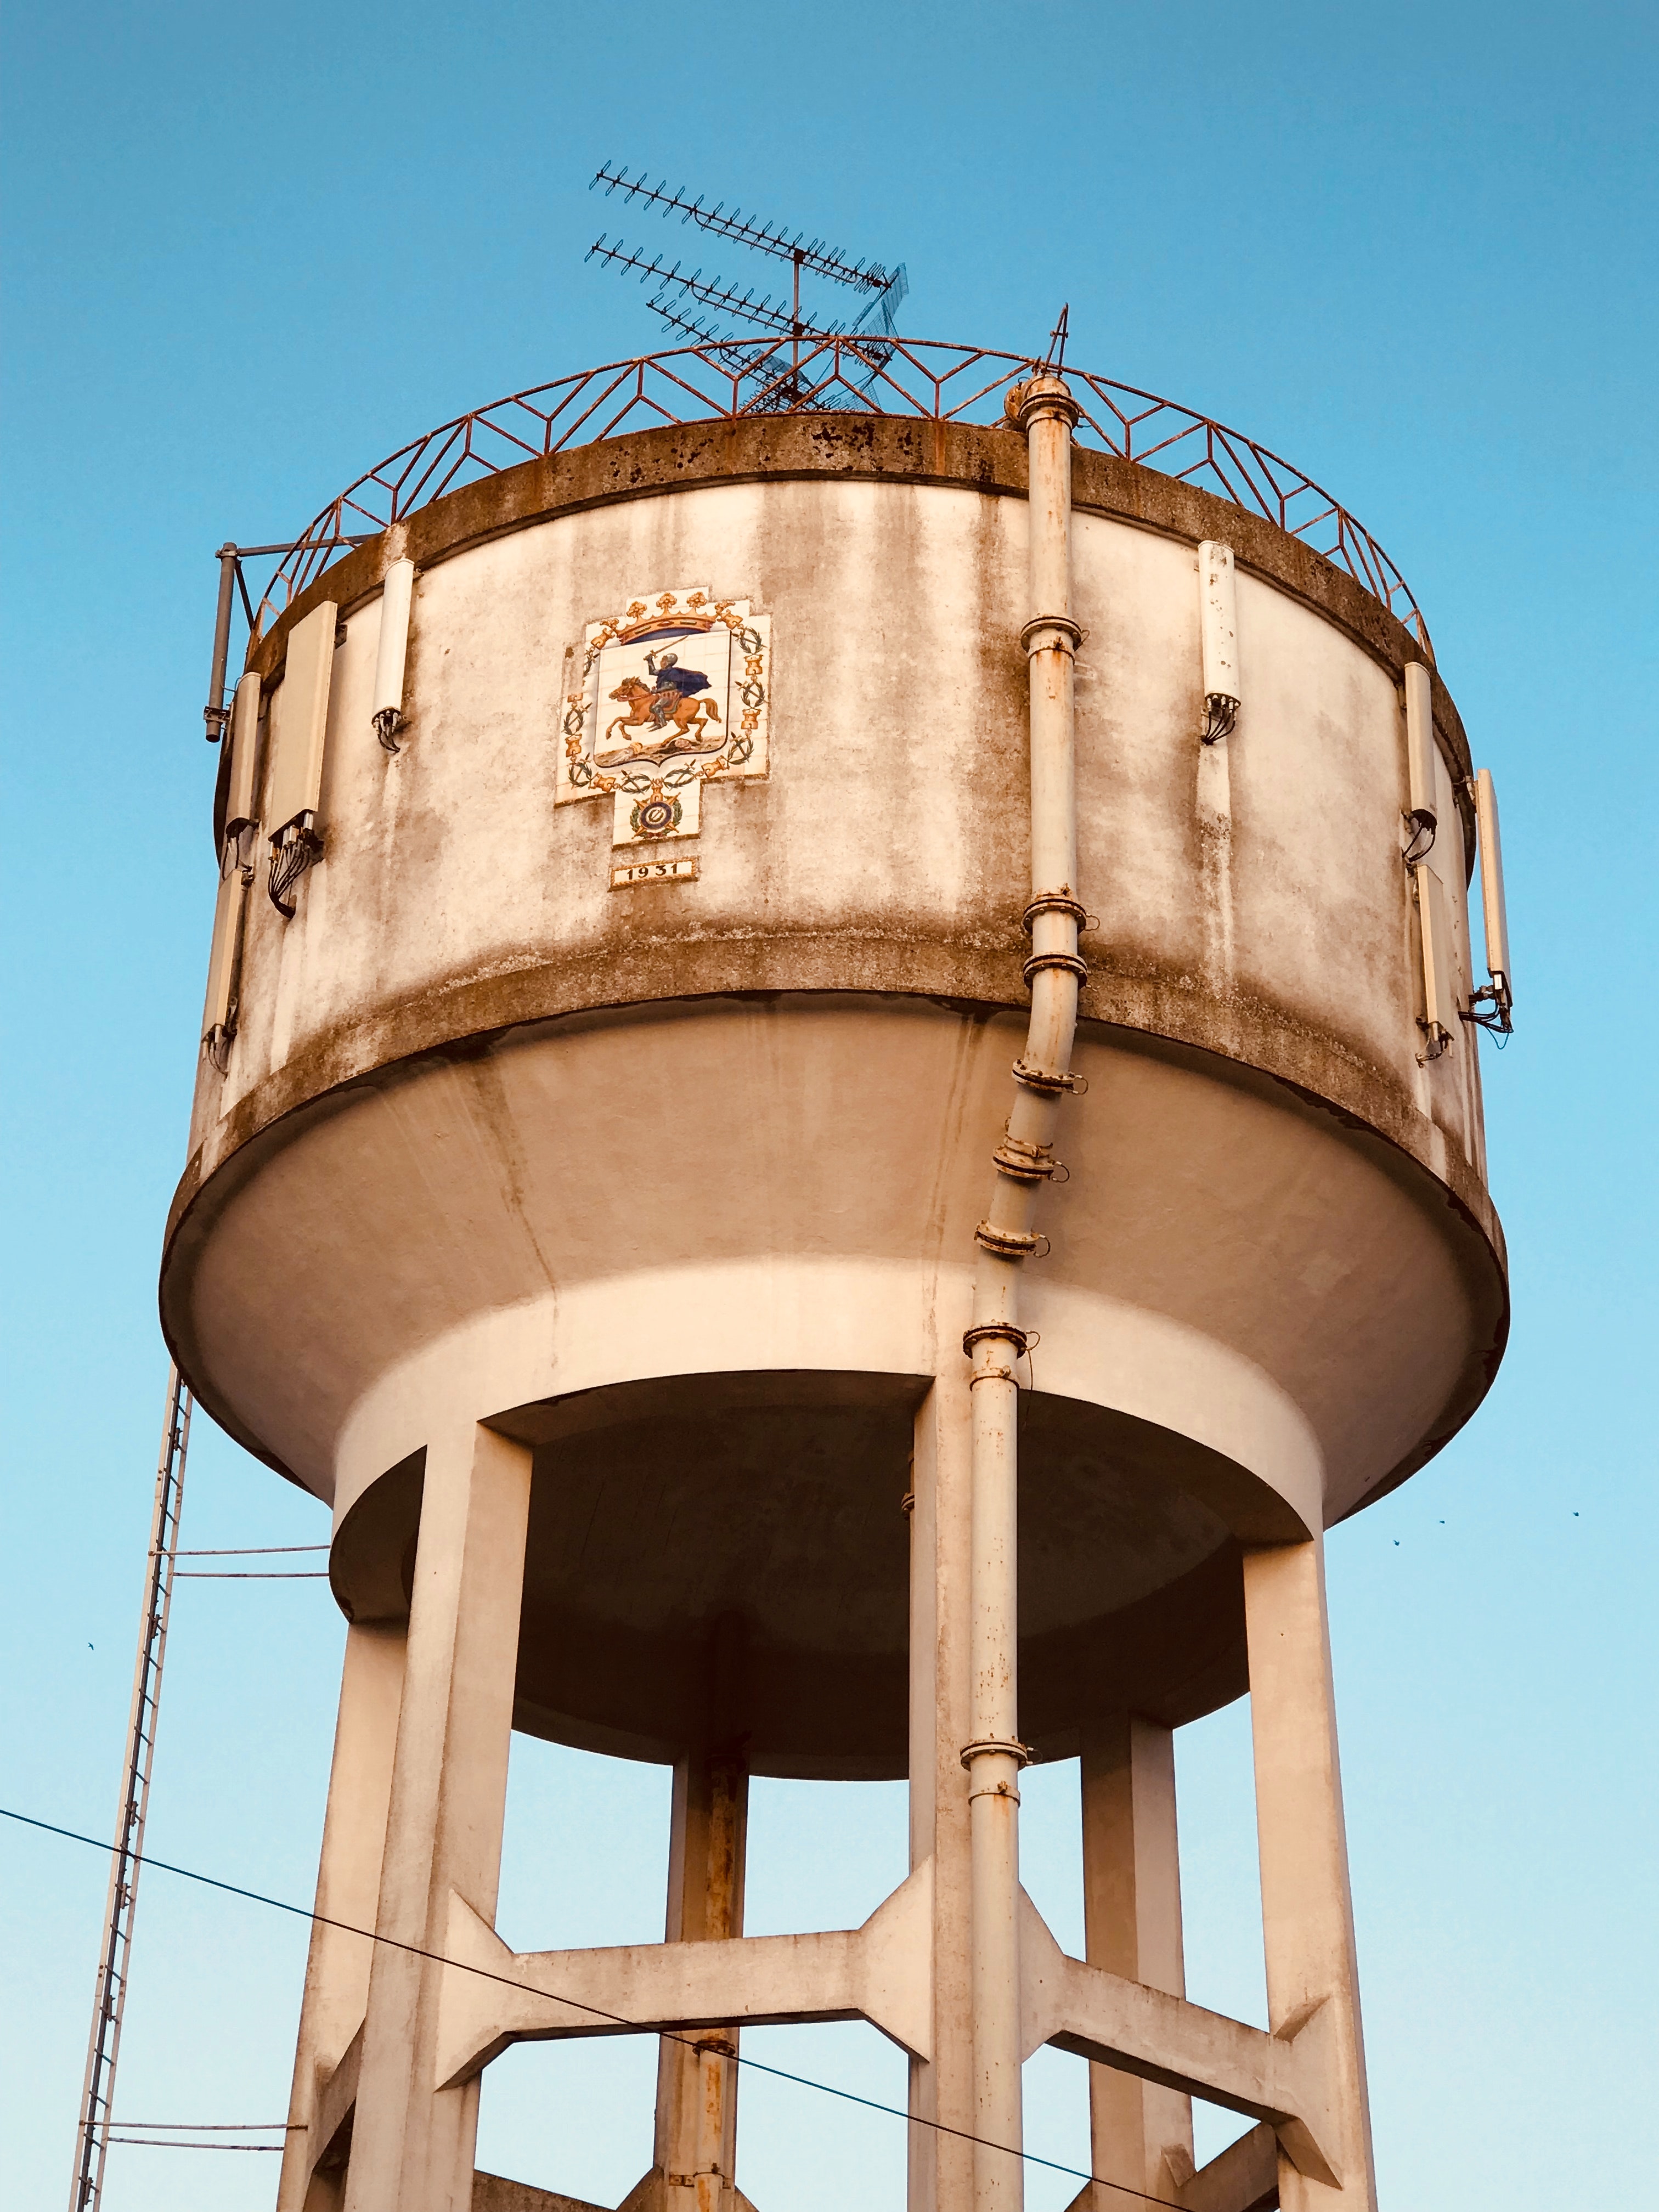
water tower, water tank, storage tank, silo, architecture, tower